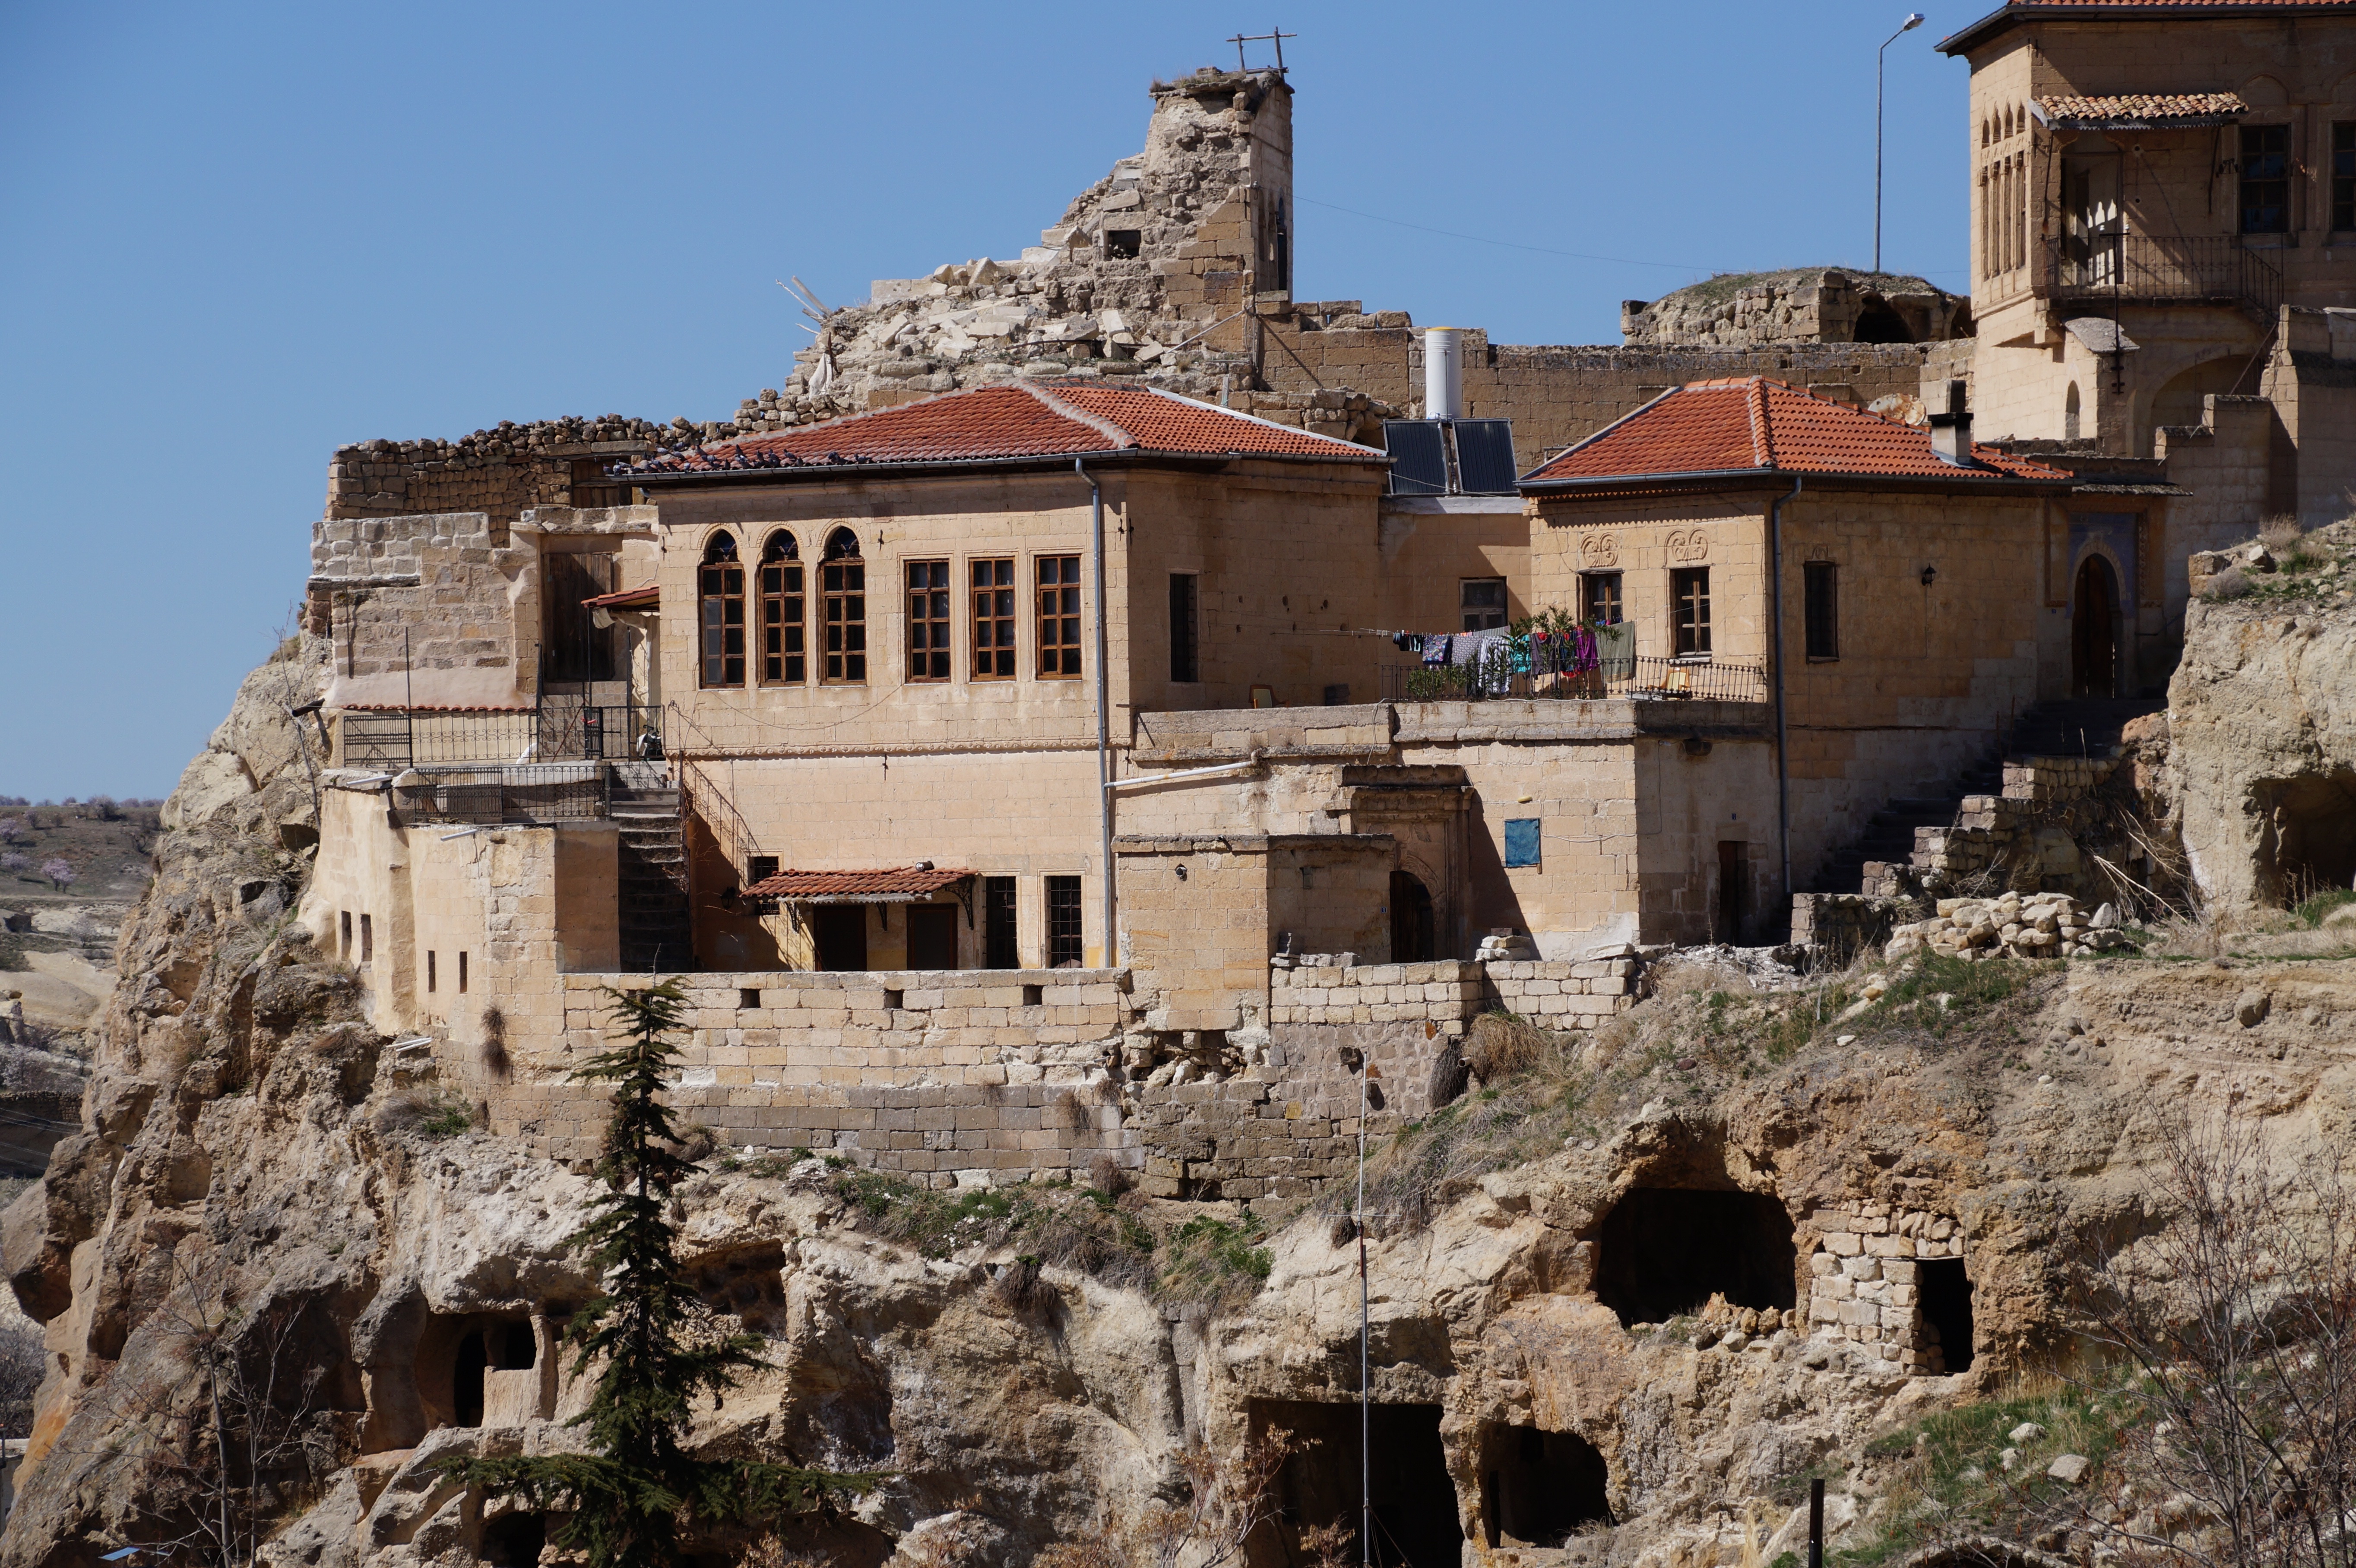
town, building, wall, vacation, village, fortification, terrain, ruins, monastery, history, cappadocia, urgup, ancient history, mustafapasa homes